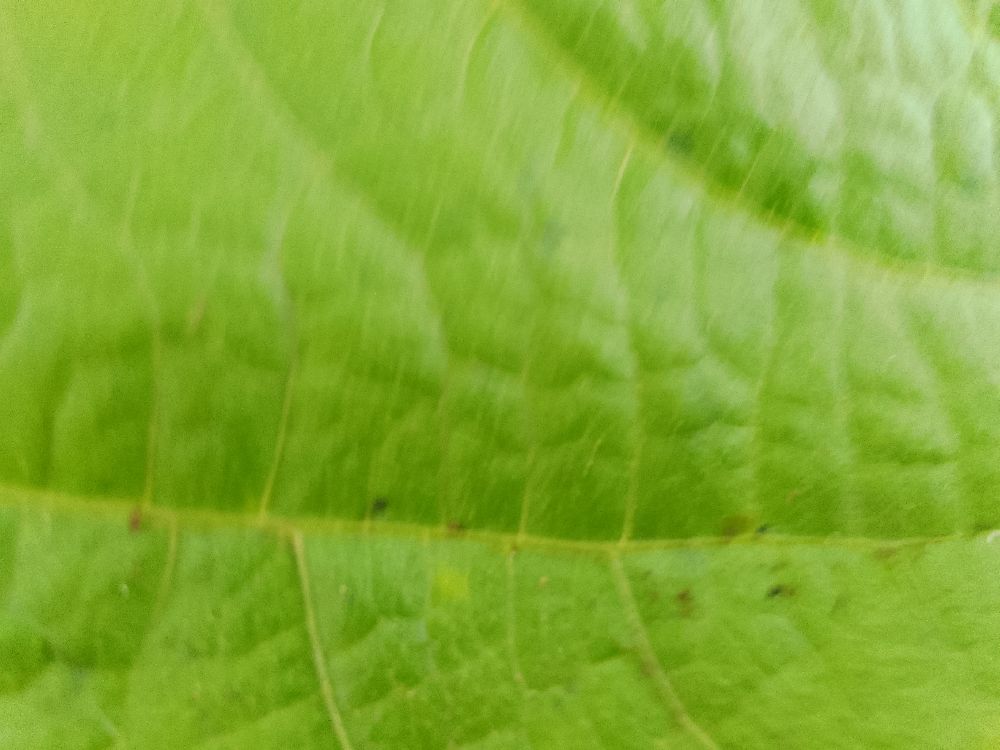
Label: healthy